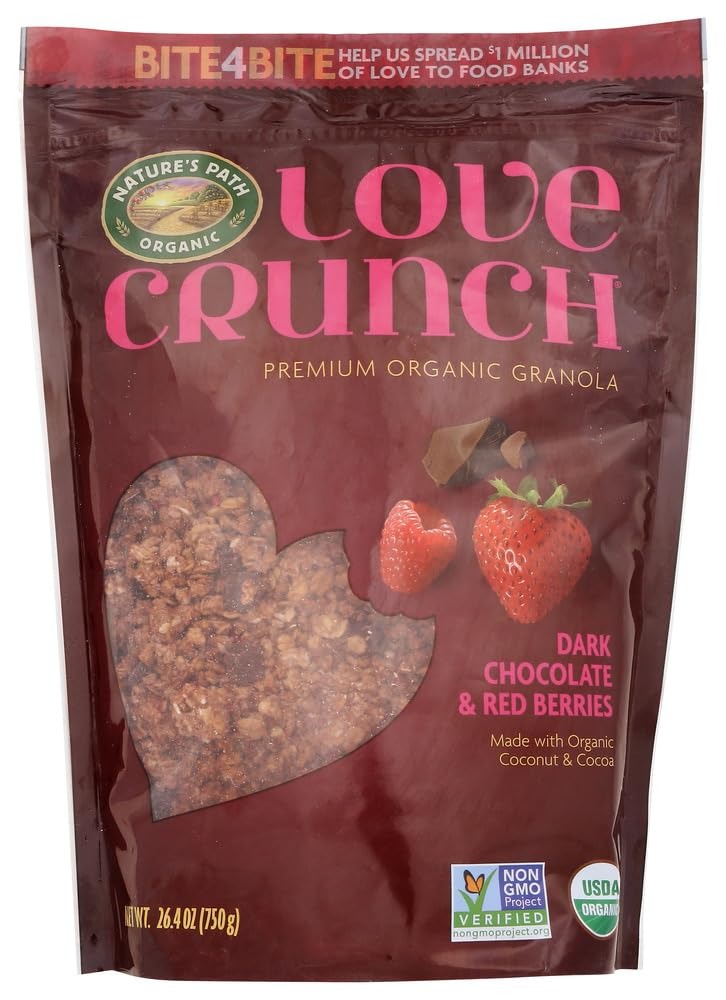
Item Name: Nature's Path Love Crunch Dark Chocolate and Red Berries Granola (26.4 oz.)
Bullet Point 1: Chocolate-covered strawberries and raspberries
Bullet Point 2: Made with real organic Italian chocolate, freeze-dried berries and flax seeds
Bullet Point 3: USDA Organic
Bullet Point 4: Non-GMO Project Verified
Bullet Point 5: Non-GMO Project Verified
Product Description: Calling all chocolate lovers and berry enthusiasts. Few things conjure up such a feeling of delicious romance as chocolate covered strawberries and raspberries. Made with real organic Italian chocolate, organic freeze-dried berries and organic flax seeds. It's the ultimate feel good way to put some love in your day.
Value: 26.4
Unit: Fl Oz

Price: 9.99